Vatin culture

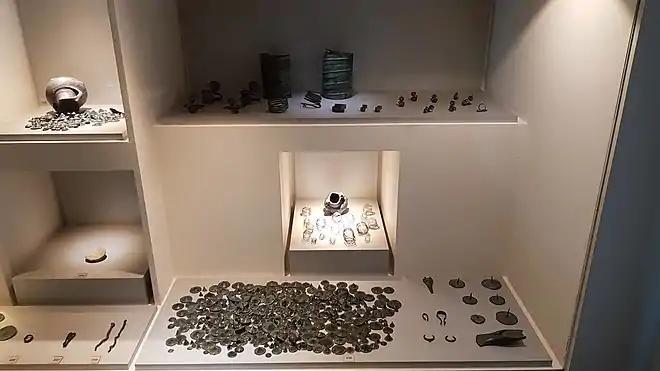
The Lovas Hoard bronze and gold artefacts, Croatia

The Vatin culture was highly influenced by Mycenaean Greece and had already developed social differentiation within its population. The culture also developed large central settlements, which were surrounded by smaller settlements and farms. Large settlements were economical and social centers, as well as the seats of tribal leaders. These fortified centers had a defensive character and a large number of them existed in the wider area. The thick network of large fortified settlements represents an example of the collective defense of a wide space.